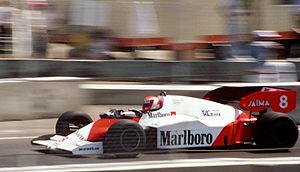
Andreas Nikolaus Lauda dit Niki Lauda, né le 22 février 1949 à Vienne en Autriche et mort le 20 mai 2019 à Zurich en Suisse, est un pilote de course automobile, entrepreneur dans l'aviation commerciale et dirigeant sportif autrichien.